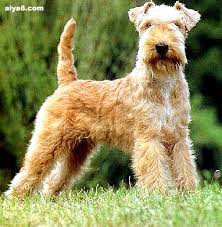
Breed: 216-n000017-Lakeland_terrier